Christen Collin

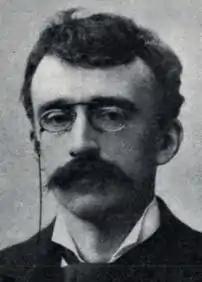
Christen Christian Collin

Christen Christian Dreyer Collin (21 November 1857 – 1 April 1926) was a Norwegian literary historian.